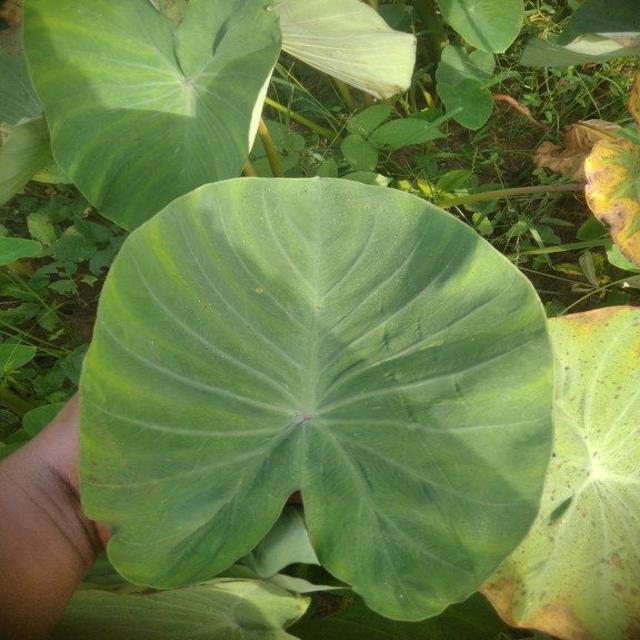
Label: Healthy